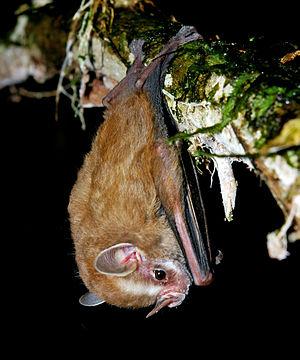
Vampyressa est un genre de chauves-souris de la famille des Phyllostomidae.